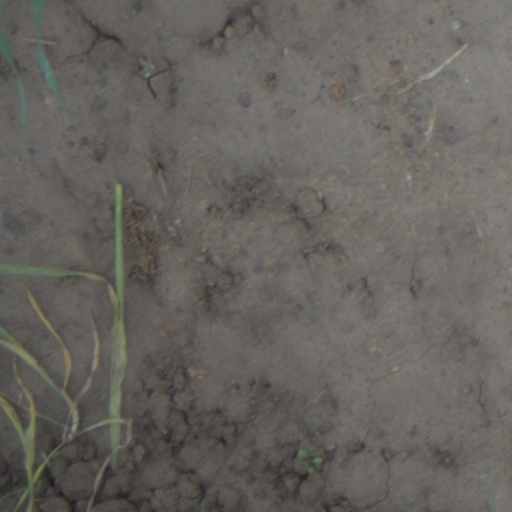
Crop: wheat